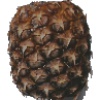
Label: pineapple